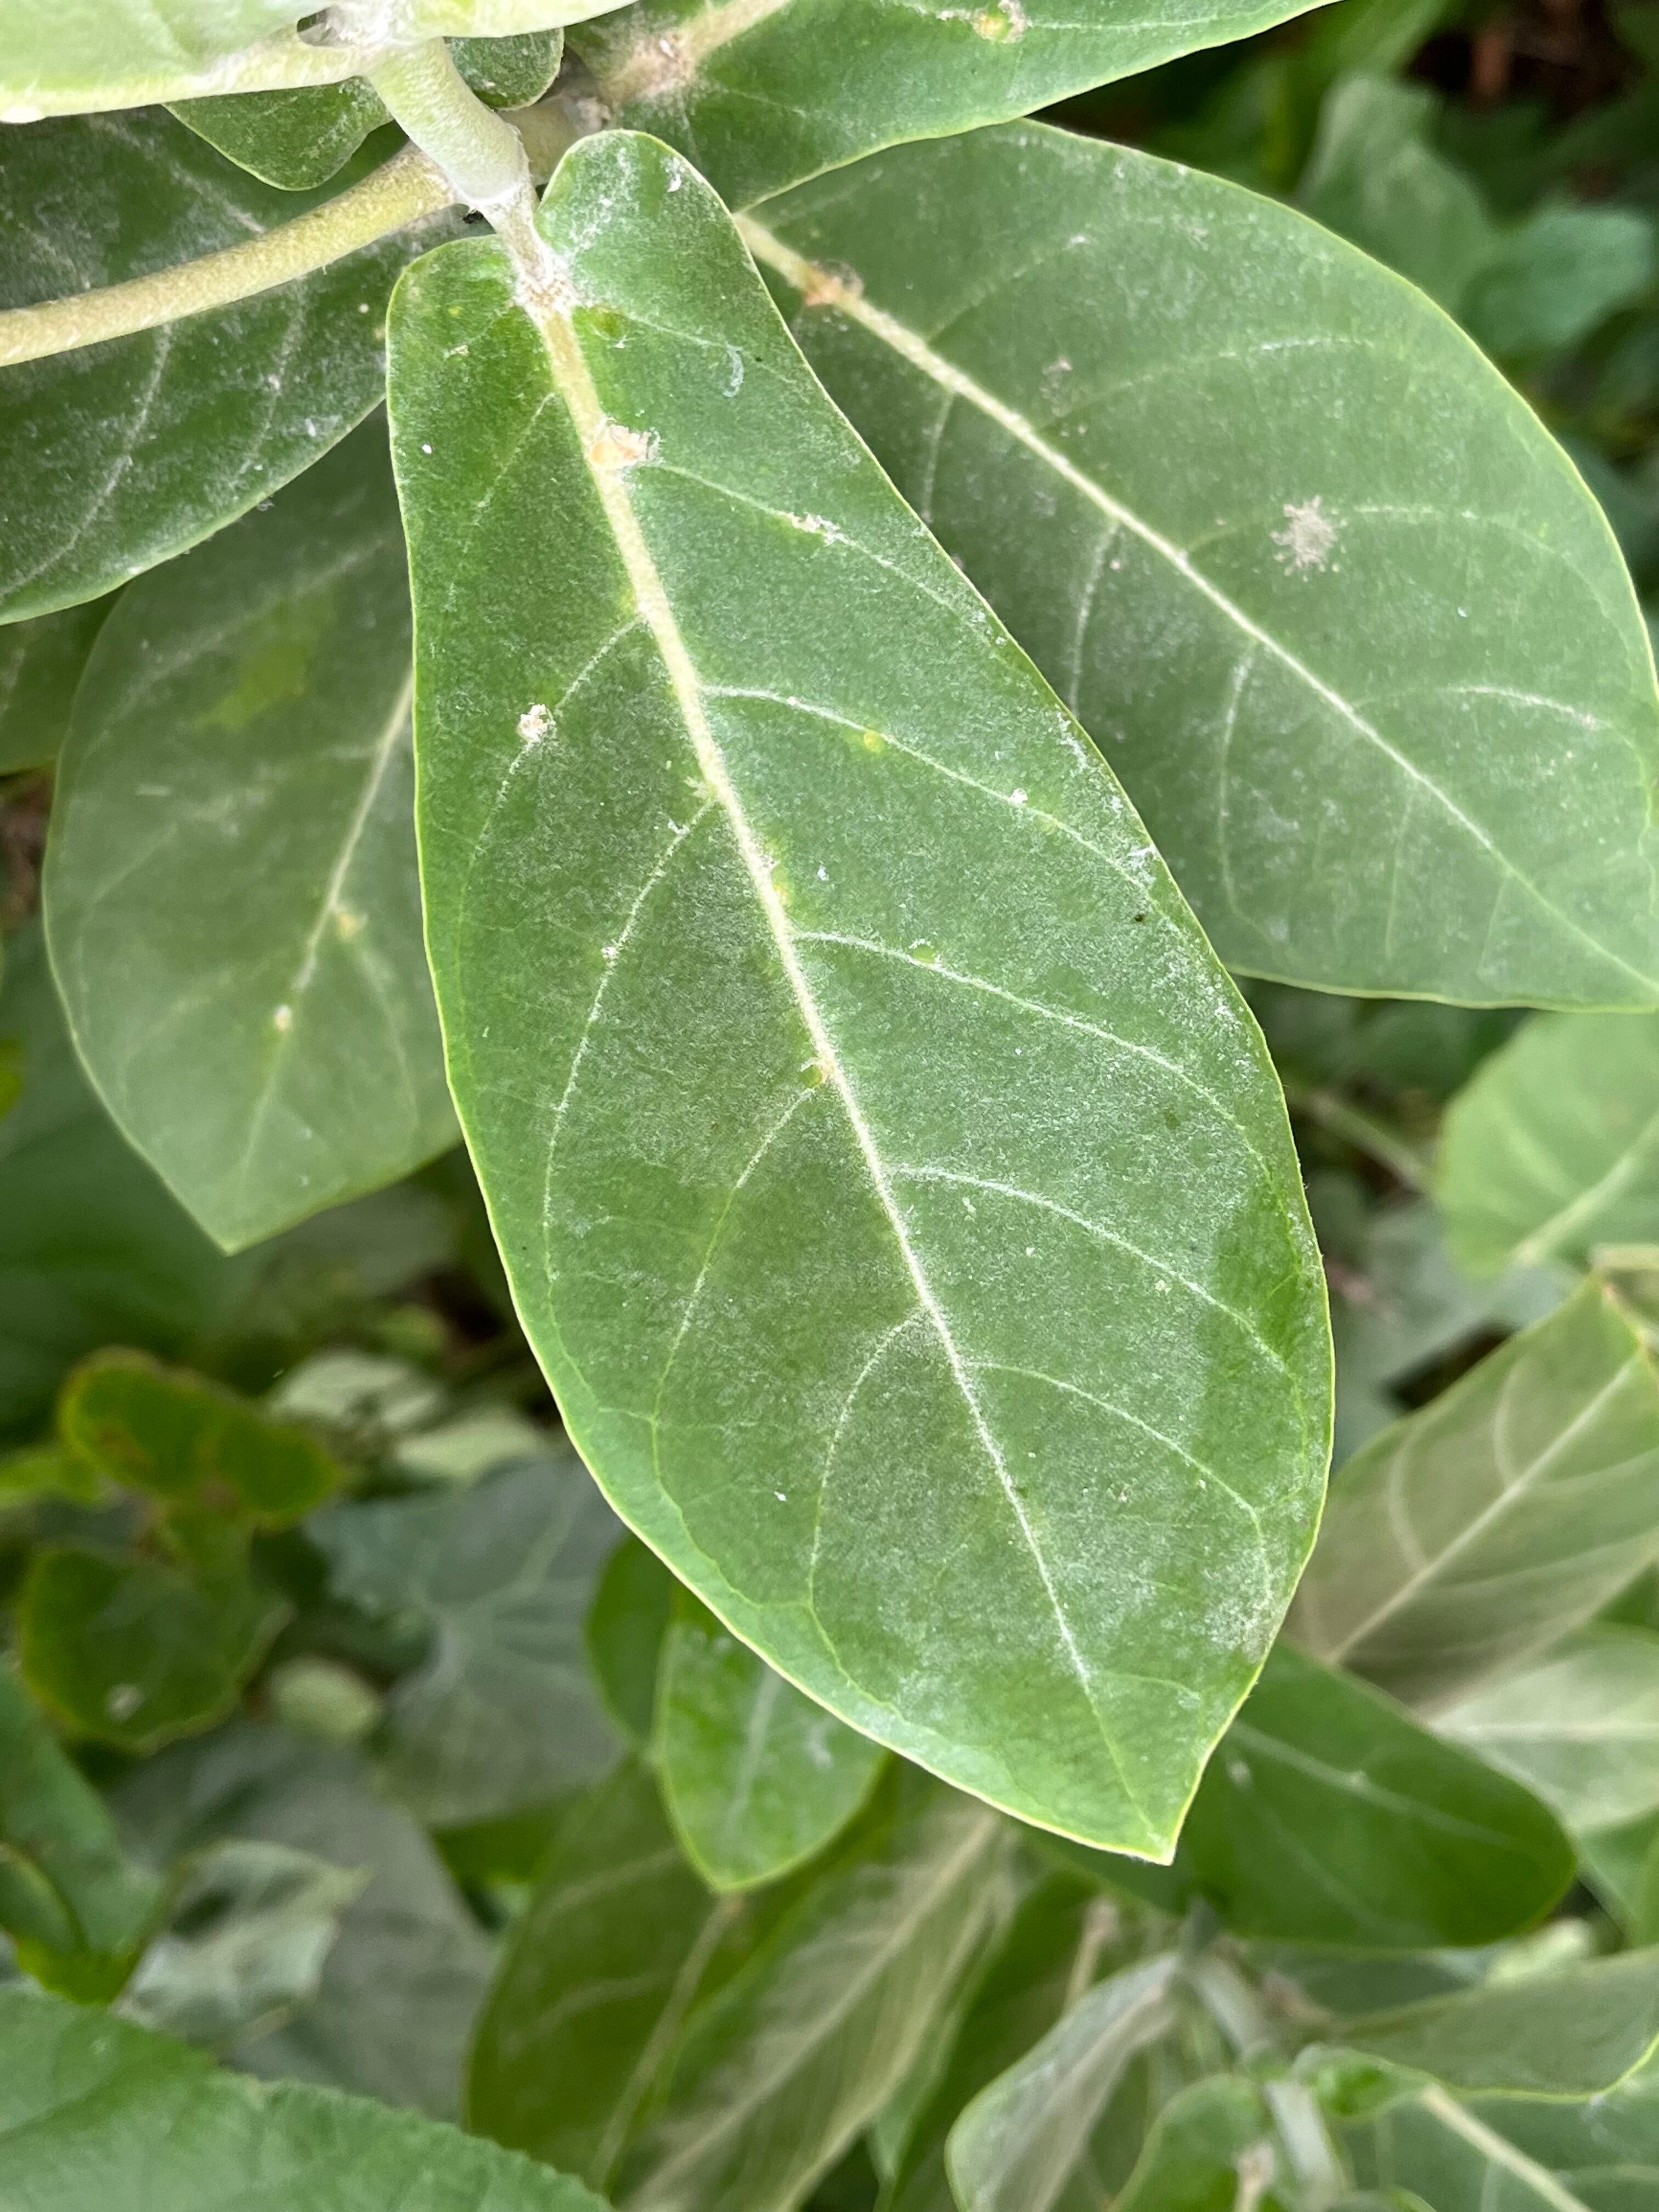
Plant species: calotropis-gigantea